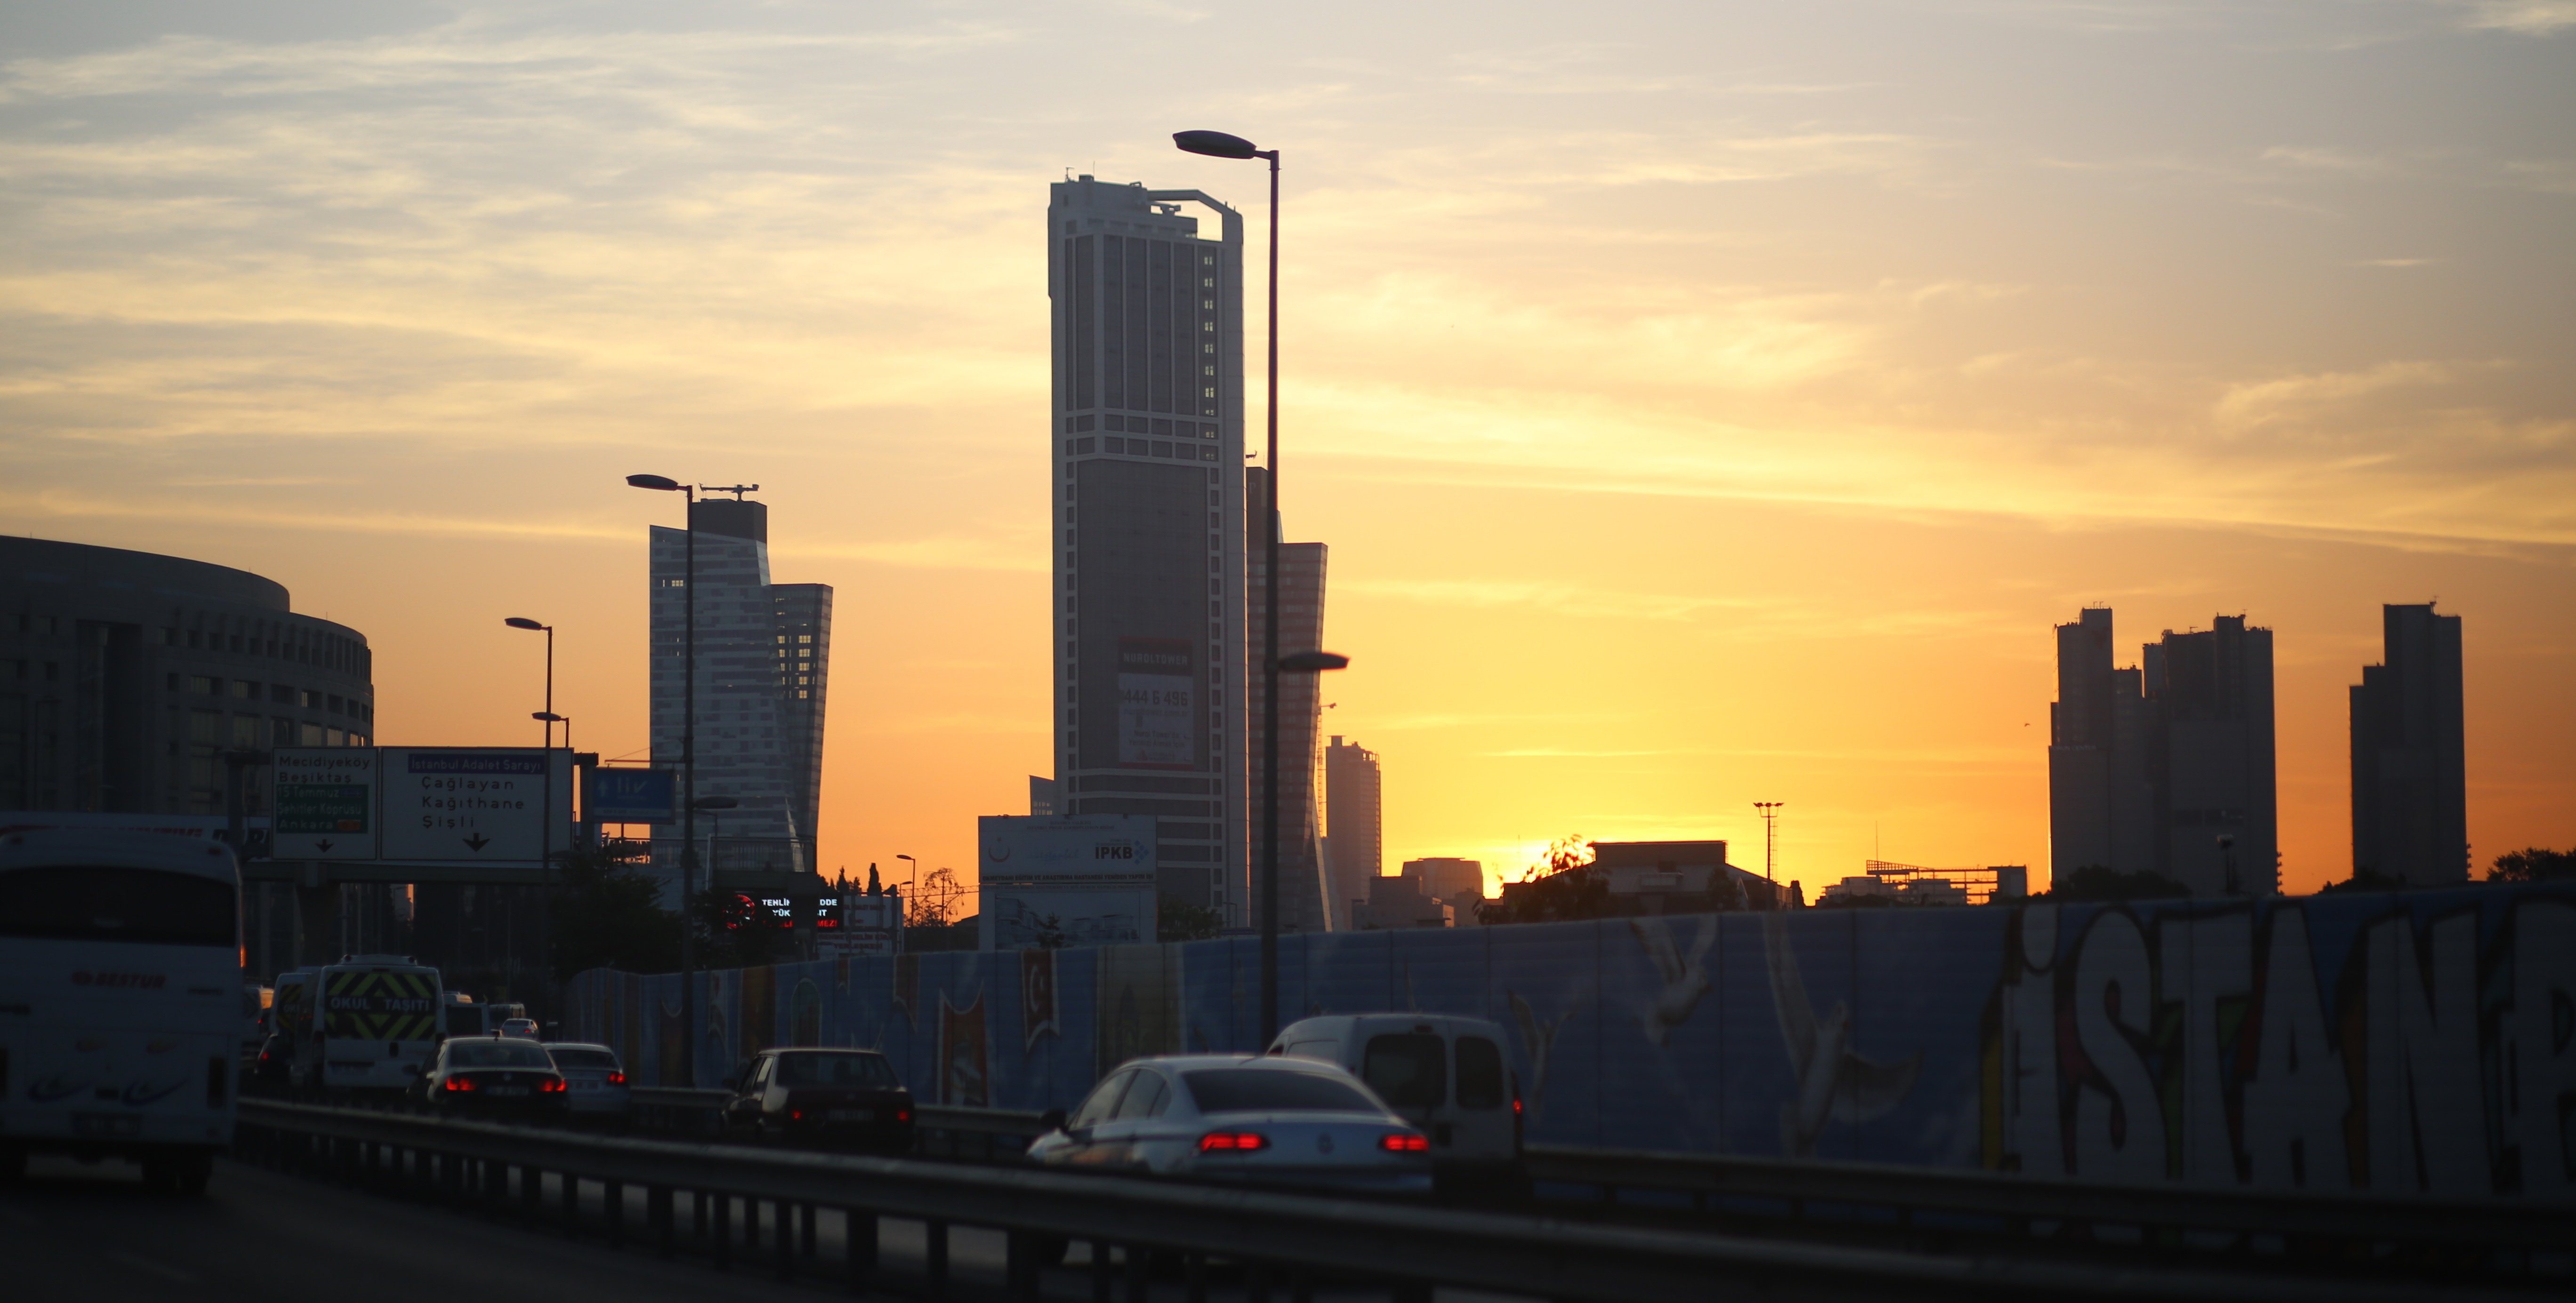
horizon, sunrise, sunset, skyline, morning, dawn, city, skyscraper, cityscape, downtown, dusk, evening, metropolis, urban area, atmospheric phenomenon, human settlement